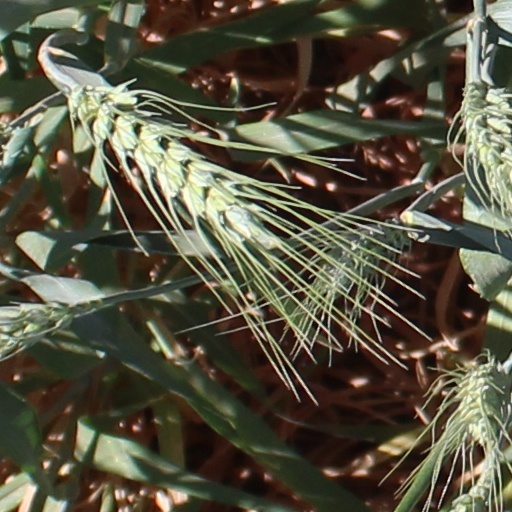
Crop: wheat